Football hooliganism

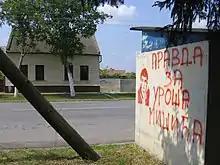
Hooliganism graffiti in Serbia

Some football hooliganism in Germany has been linked to neo-Nazism and far right groups. In March 2005, German football fans fought with police and rival fans at a friendly match between Germany and Slovenia in Celje, Slovenia, damaging cars and shops, and shouting racist slogans. The German Football Association (DFB) apologised for the behaviour. As a result, 52 people were arrested; 40 Germans and 12 Slovenians. Following a 2–0 defeat to Slovakia in Bratislava, Slovakia, German hooligans fought with the local police, and six people were injured and two were taken into custody. The DFB again apologised for fans who chanted racist slogans.